Multi-pitch climbing

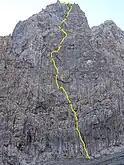
Topo of the famous 320-metre multi-pitch climbing route, "Brych" (VI+, 9-pitches), in Germany.

Multi-pitch lead climbing involves ascending climbing routes that cannot be completed in a single pitch (which is typically a rope-length), usually due to their height but also due to routes that move in unusual directions (e.g. routes with a lot of traversing). Multi-pitch routes are most commonly traditional climbing routes (i.e. the leader inserts the climbing protection as they ascend), but there are also multi-pitch sport climbing routes (i.e. the climbing protection is pre-bolted into the route, or at least where important belay anchors are pre-bolted such as on El Capitan in Yosemite).